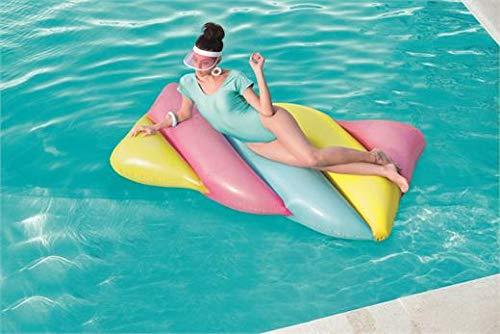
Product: Bestway 43187E Candy Lounge Pool Float, Multicolor
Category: Toys & Games | Sports & Outdoor Play | Pools & Water Toys
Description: Unique candy-inspired shape.
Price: $10.50
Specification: ProductDimensions:66.5x35.8x11.8inches|ItemWeight:3.07pounds|ShippingWeight:3.07pounds(Viewshippingratesandpolicies)|ASIN:B07G52T6YL|Itemmodelnumber:43187E|Manufacturerrecommendedage:3months-8years